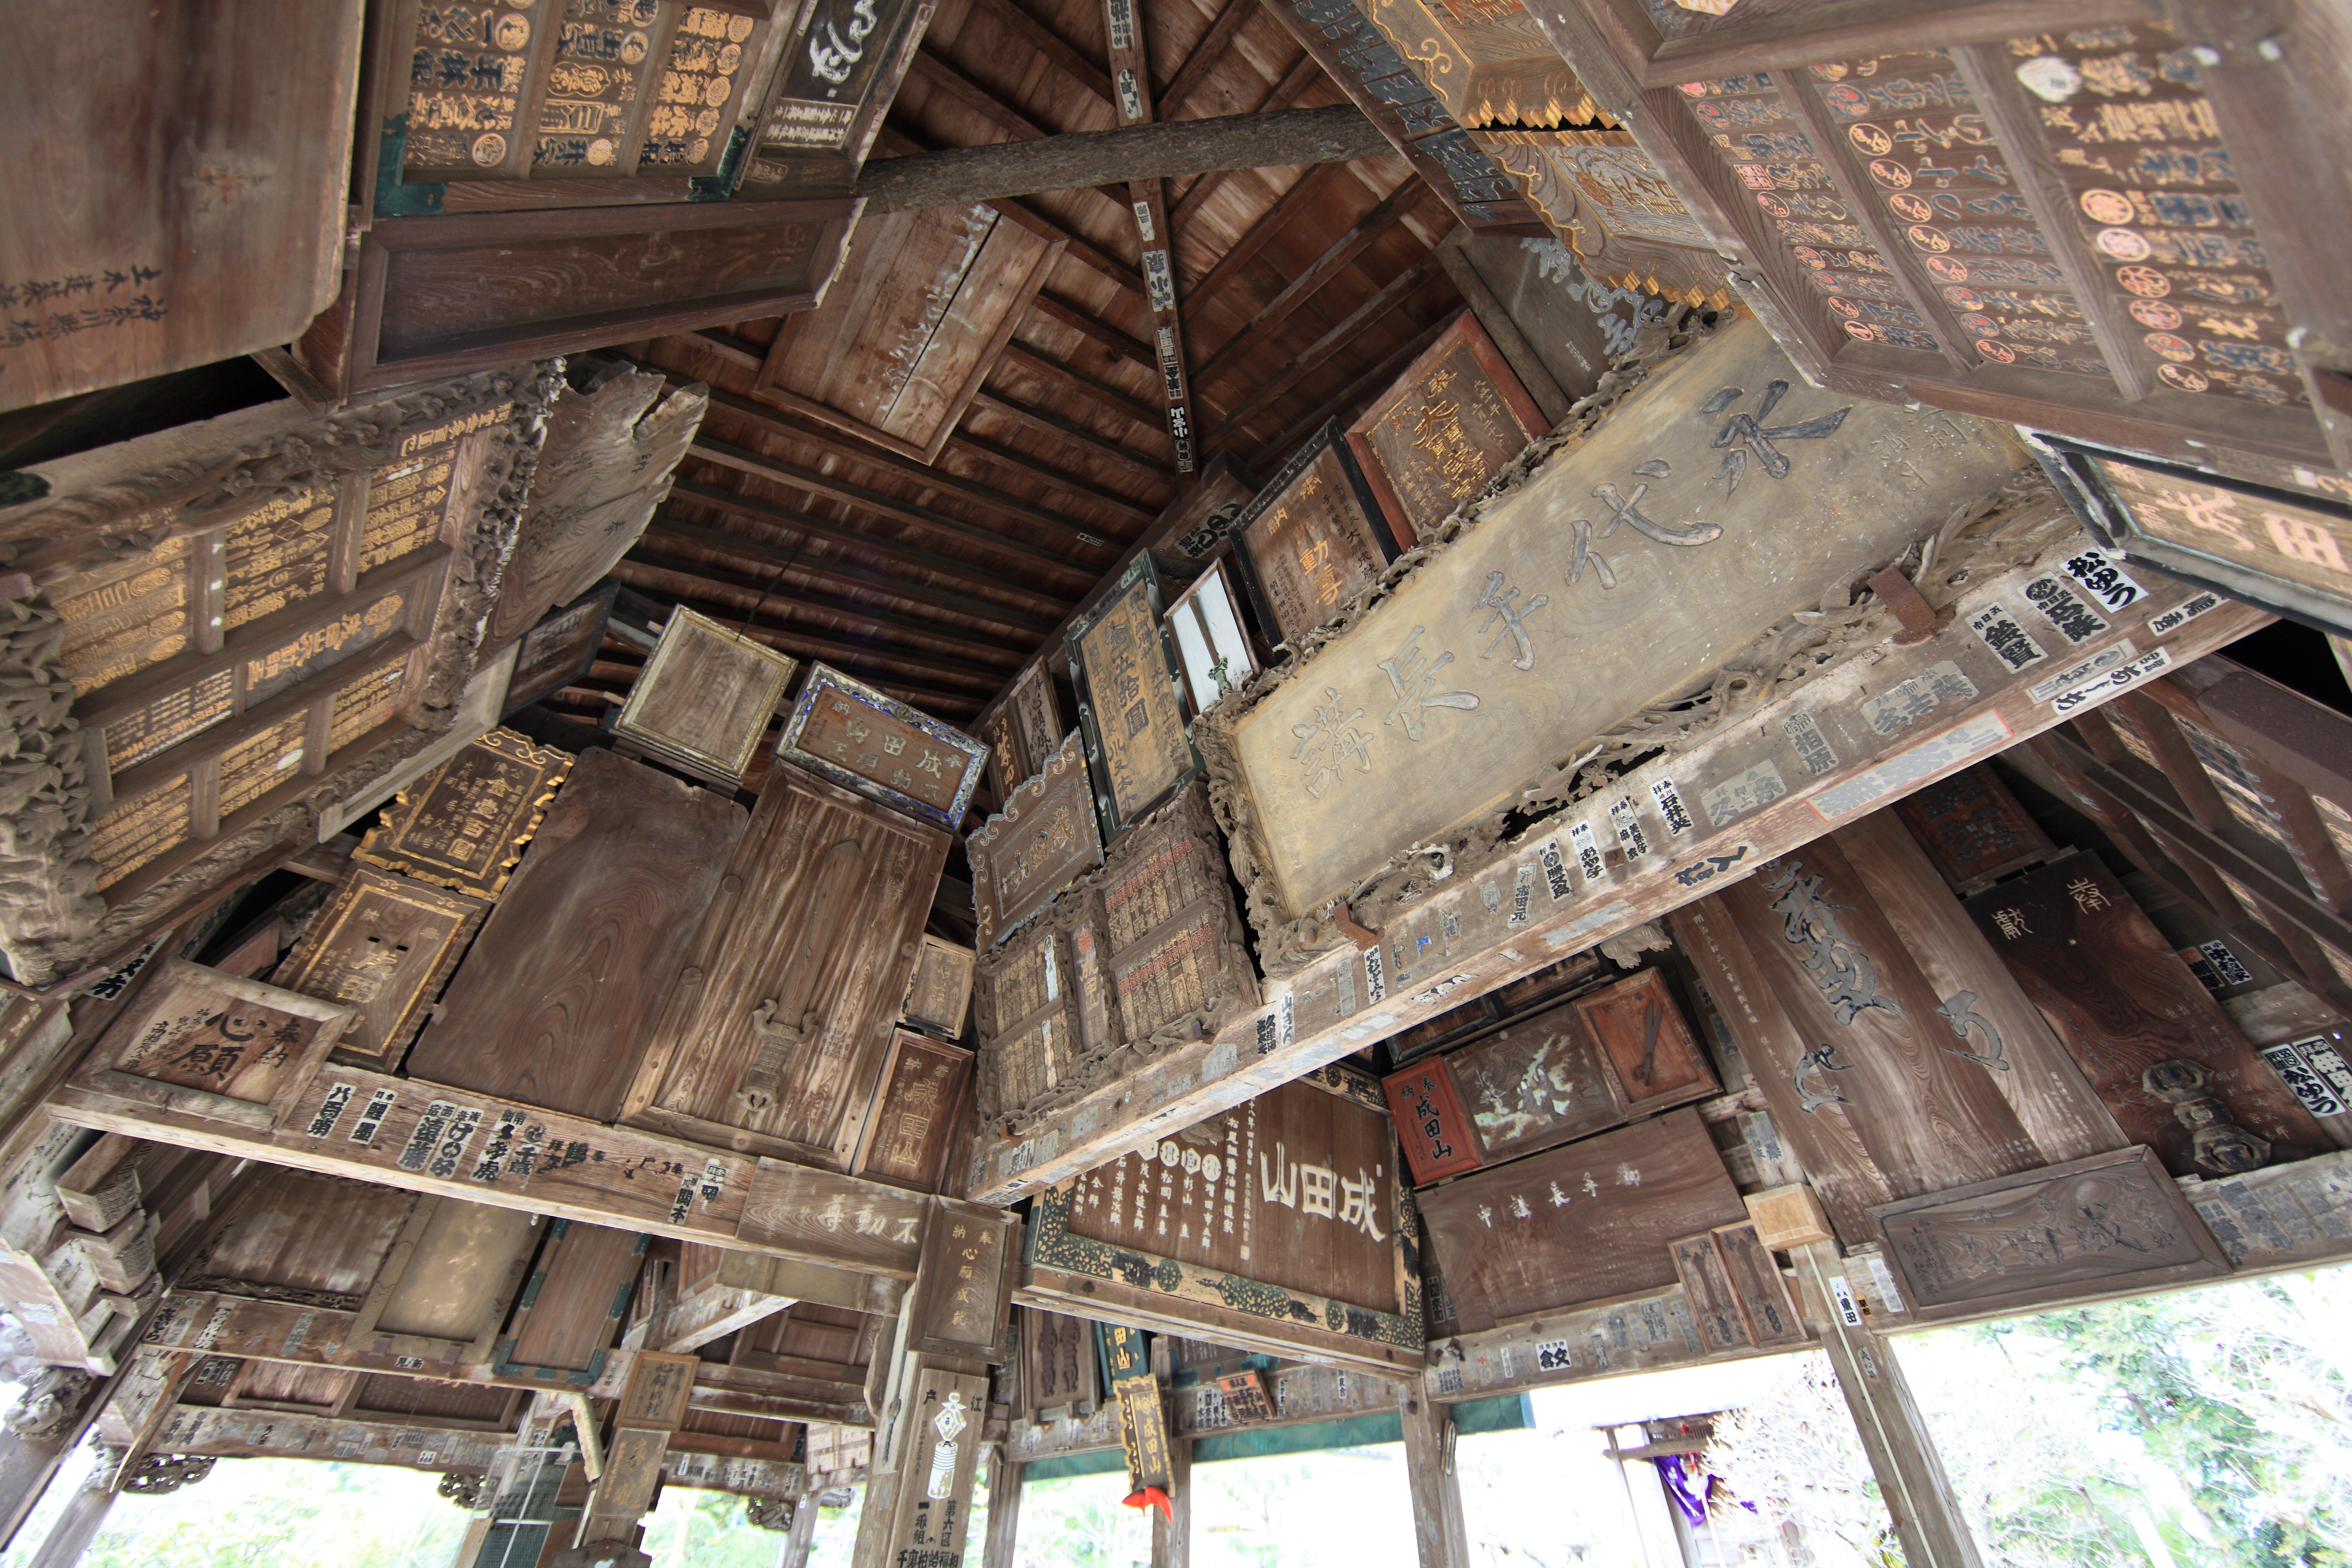
architecture, wood, roof, high, 5d, hires, markii, hi, res, resolution, ancient history